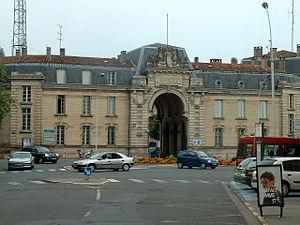
L'histoire du département du Tarn commence bien avant l'attribution du nom de la rivière Tarn à un département nouvellement formé en 1790. D'abord nommée Civitas albigensium à partir de la création de l'évêché d'Albi, la région devient l'Albigeois durant l'Ancien Régime.
Le Tarn est un département français de la région Occitanie, traversé par la rivière Tarn qui lui a donné son nom. L'Insee et la Poste lui attribuent le code 81. Les habitants sont nommés les Tarnais et Tarnaises. La préfecture est Albi, et l'unique sous-préfecture est Castres. Le département fait partie de l'académie de Toulouse sur le plan scolaire et dépend de la cour d'appel de Toulouse sur le plan judiciaire.
Albi est une commune du Sud-Ouest de la France, chef-lieu du département du Tarn en région Occitanie et le siège de l'archidiocèse d'Albi, Castres et Lavaur.